Chick Harbert

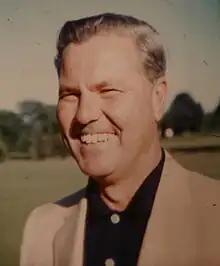
Harbert in 1959

Melvin R. "Chick" Harbert (February 20, 1915 – September 1, 1992) was an American professional golfer.